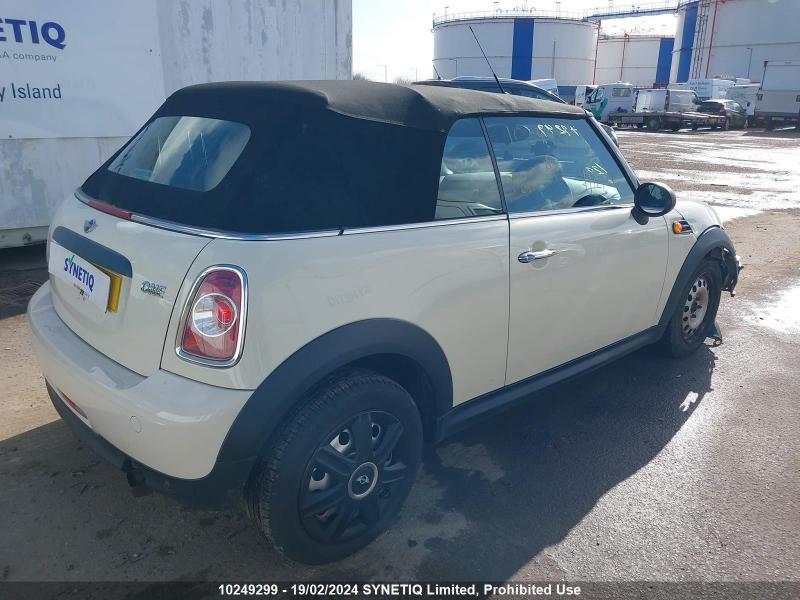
Aucun dommage détecté.
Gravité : aucun